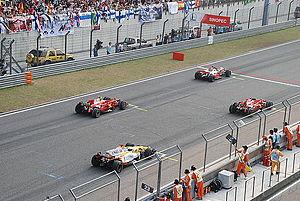
Le Grand Prix de Chine 2008, disputé sur le circuit de Shanghai le 19 octobre 2008, est la 802ᵉ course du championnat du monde de Formule 1 courue depuis 1950 et la dix-septième manche du championnat 2008.